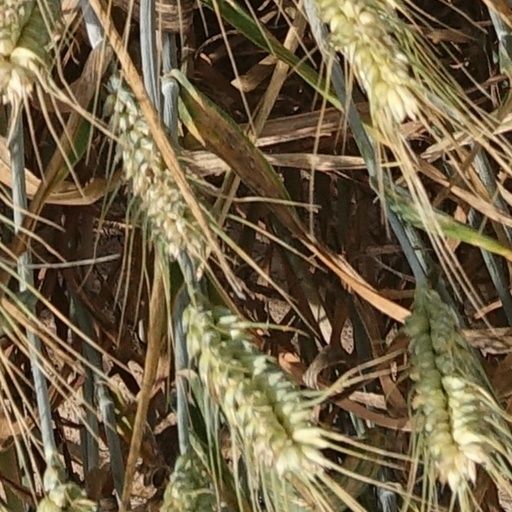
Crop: wheat